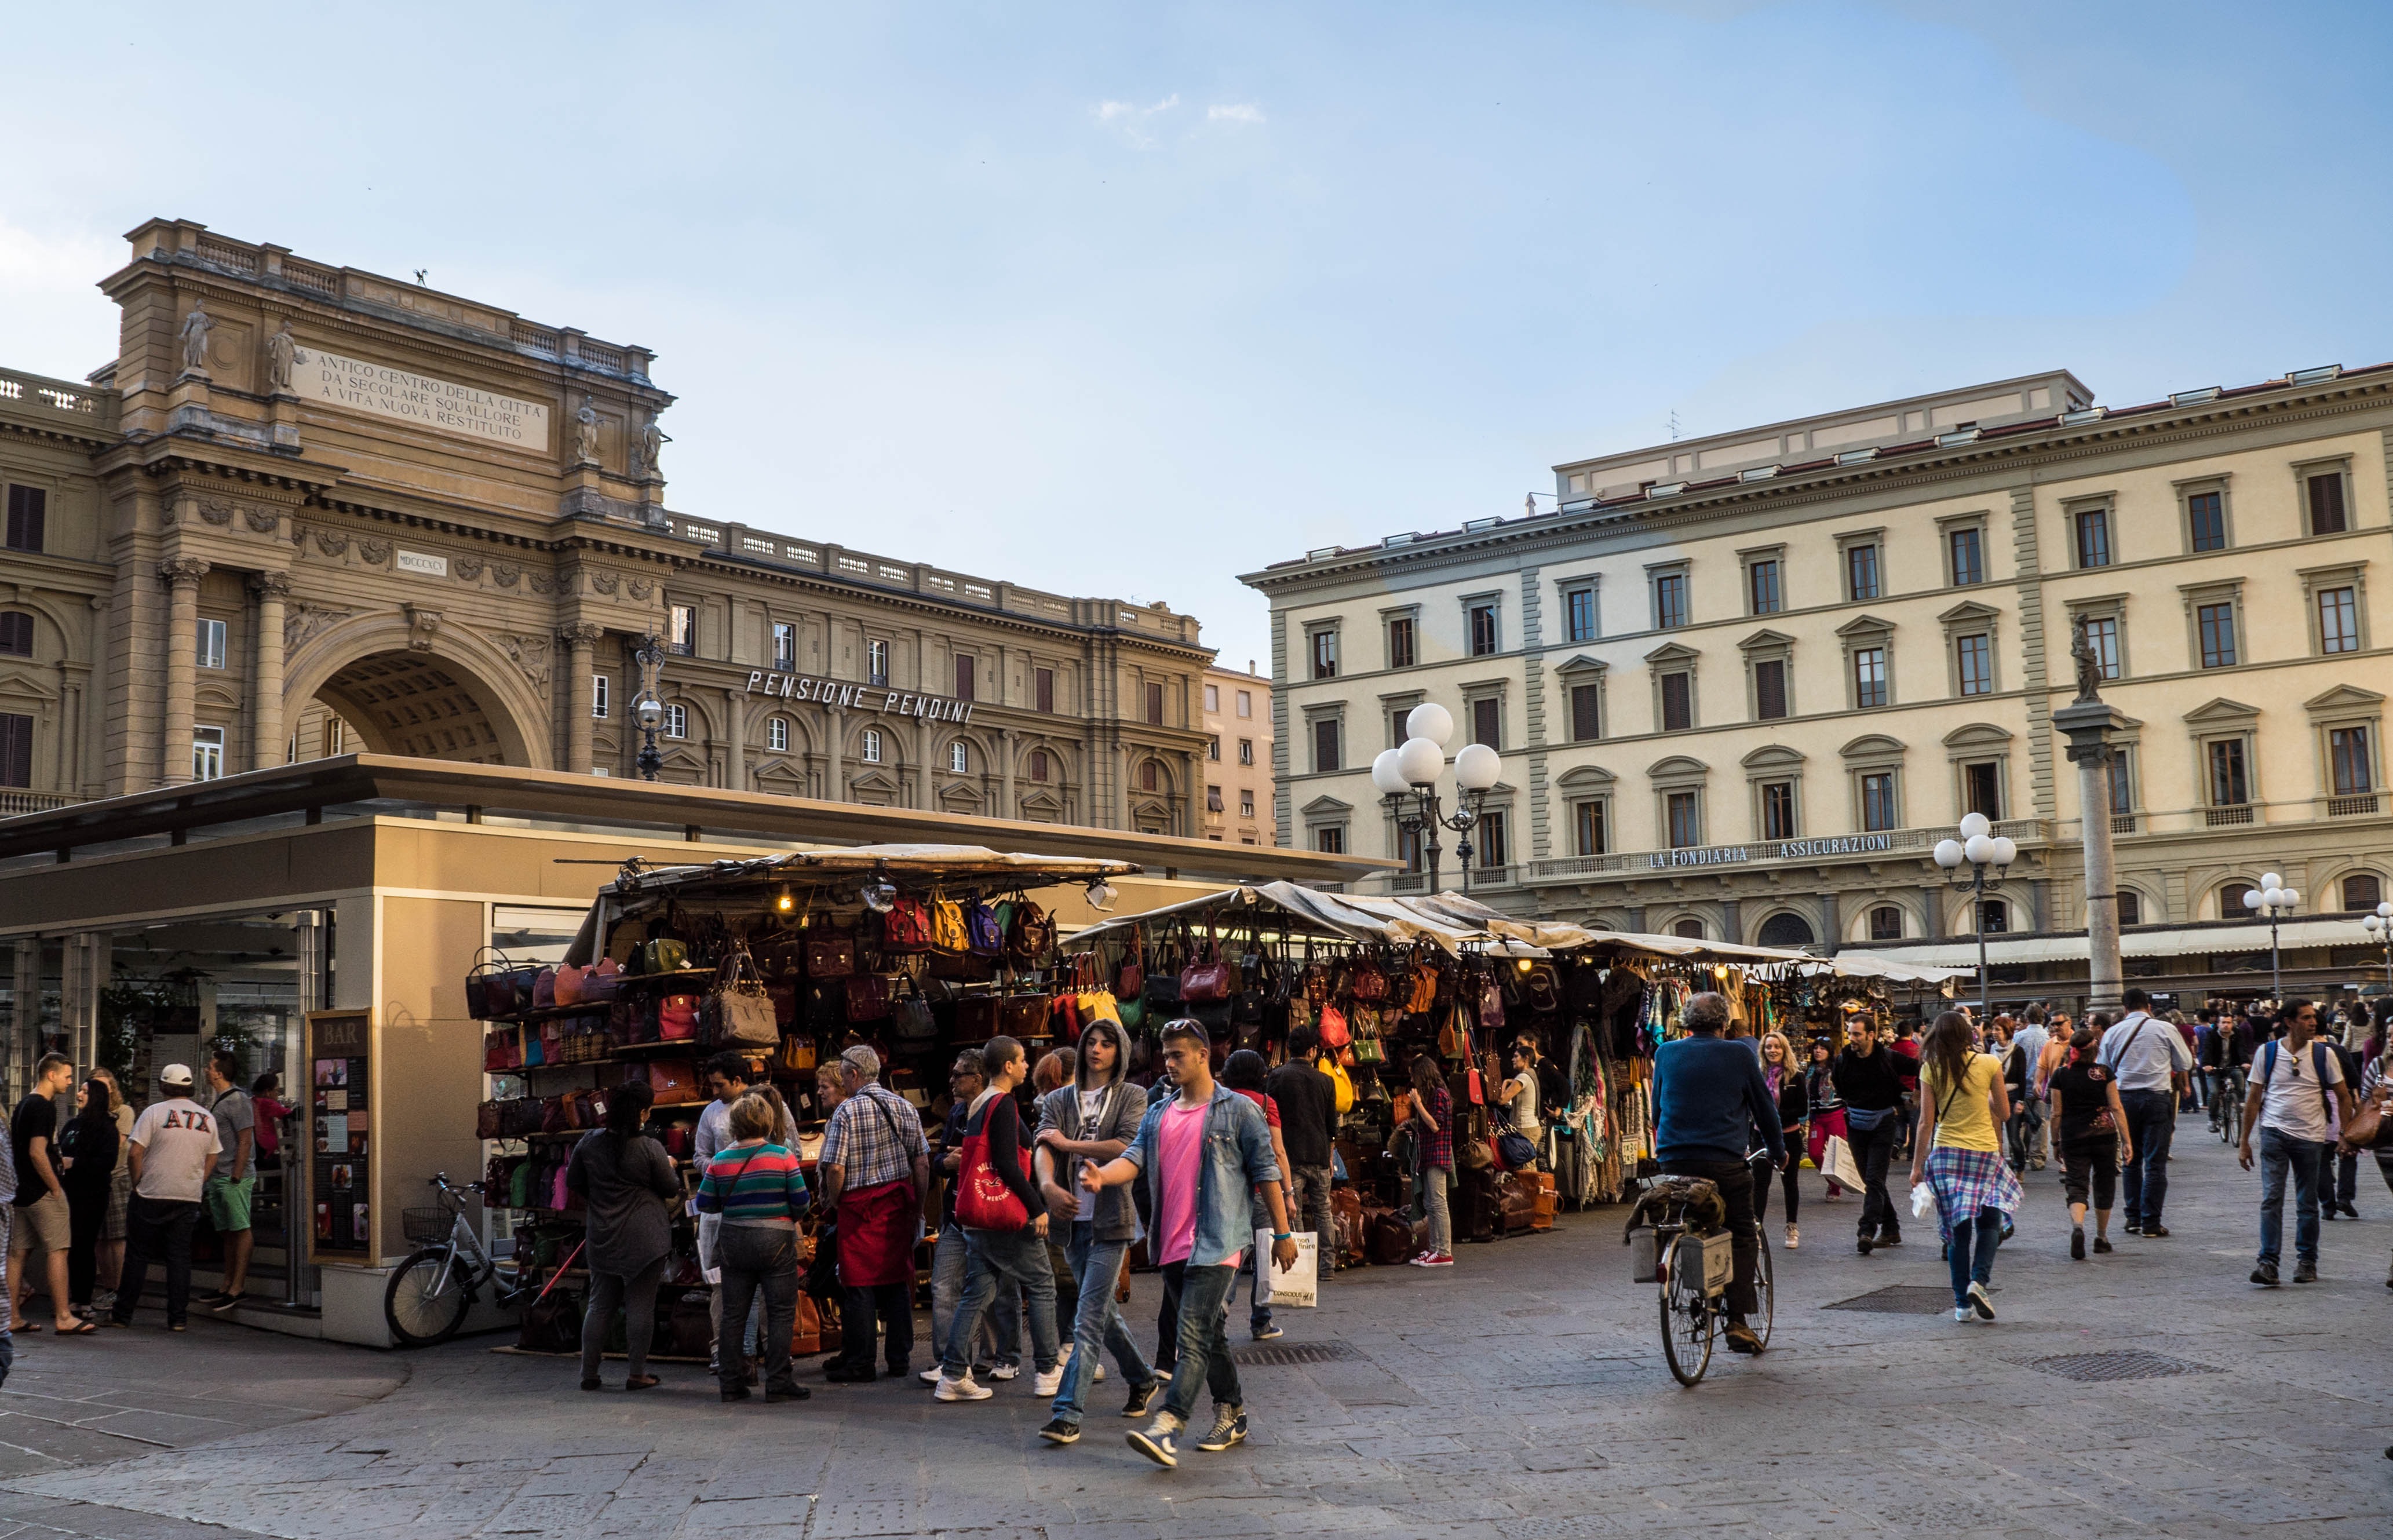
pedestrian, architecture, structure, people, road, street, town, building, old, city, crowd, downtown, travel, plaza, landmark, italy, market, historic, tourism, public space, design, infrastructure, town square, florence, aged, neighbourhood, architecture design, outdoor market, shopping mall, urban area, human settlement